Up Periscope

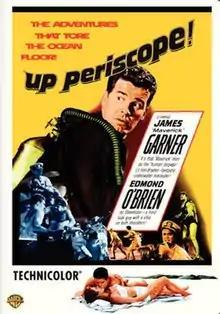
Theatrical release poster

Up Periscope is a 1959 World War II submarine film drama directed by Gordon Douglas, produced by Aubrey Schenck and starring James Garner and Edmond O'Brien. The supporting cast features Andra Martin, Alan Hale Jr., Edd Byrnes, Warren Oates and Saundra Edwards. The film was shot and processed in WarnerScope and Technicolor and was distributed by Warner Bros. The screenplay was written by Richard H. Landau and Robb White, adapted from White's novel of the same name.